Moments Contained

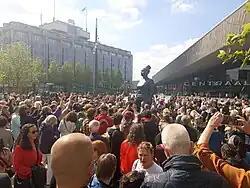
Unveiling of "Moments Contained" by Thomas J. Price at Rotterdam's stationsplein with, among others, former Mayor of Rotterdam Ahmed Aboutaleb and former State Secretary for Culture and Media Gunay Uslu.

"Moments Contained" was shown at Art Basel in 2022, and was unveiled on location in Rotterdam on 2 June 2023 in the presence of the artist, former State Secretary Gunay Uslu, and Rotterdam's former Mayor Ahmed Aboutaleb. The sculpture was donated to the city by Stichting Droom en Daad, the philanthropic fund of the Van der Vorm family. It is scheduled to stand in this location for five years, after which the site will be evaluated. It will be part of Rotterdam's International Sculpture Collection.